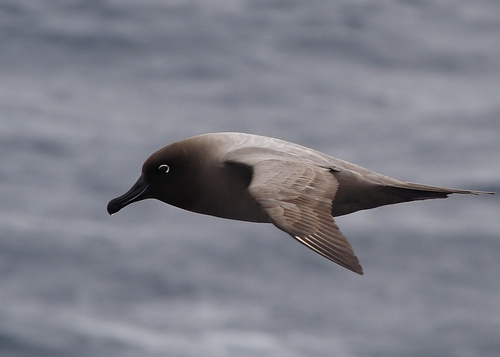
this bird is flying over the water, he has a black underside and belly with pointed beak and grey back.
bird does not have neck very rounded head and black and gray feathers
this is a grey bird with a black head and a large black beak.
this bird has a very round head and curvy beak, with smooth brown and white coloring.
a black and gray bird soars over the ocean.
this bird has wings that are white and has a black body
this bird has wings that are grey and has a long bill
this bird has wings that are grey and has a large bill
this particular bird has a belly that is gray and black
this bird has a black breast, gray back and a black bill.
Species: Sooty Albatross